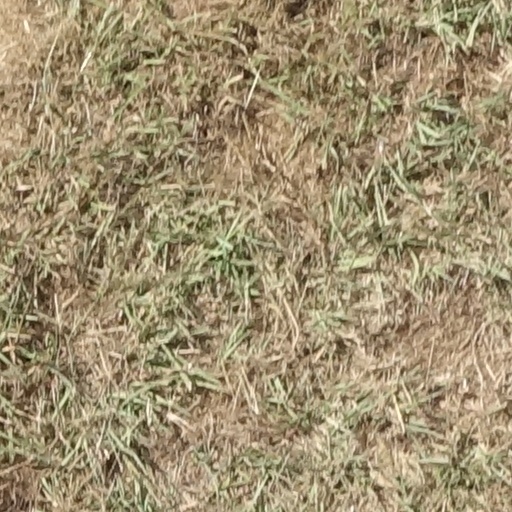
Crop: sorghum